List of Your Hit Parade number-one songs

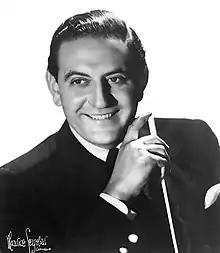
Guy Lombardo replaced himself at number-one a total of seven times, of those with five consecutive, a record, in 1937.

The following artists achieved five or more number-one hits during the period 1935–1940. A number of artists had number-one singles on their own as well as part of a collaboration.